The Crickets

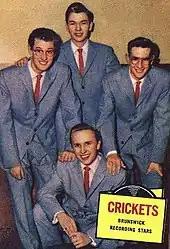
Trading card of the Crickets, 1957: (back row, left to right) Buddy Holly, Jerry Allison, and Niki Sullivan; (front) Joe Mauldin. Topps issued series cards featuring movie stars, television stars and recording stars. The Crickets were part of its series of recording stars cards.

In 1957, Norman Petty arranged for the Crickets' recordings to be marketed under two names. The solo vocals were released as being performed by Buddy Holly, and the songs with dubbed backing vocals were issued as being sung by the Crickets. Petty reasoned correctly that disc jockeys might be reluctant to program a single artist too heavily but would play records by two seemingly different groups. Some disc jockeys referred to the band as "Buddy Holly and the Crickets", but record labels never used this wording until after Holly's death. In August 1957, the group would make history by becoming the first white act to perform at the Apollo Theater in Harlem, New York since it became a venue focused on provided African American entertainment.